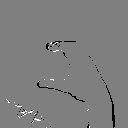
ASL letter: c